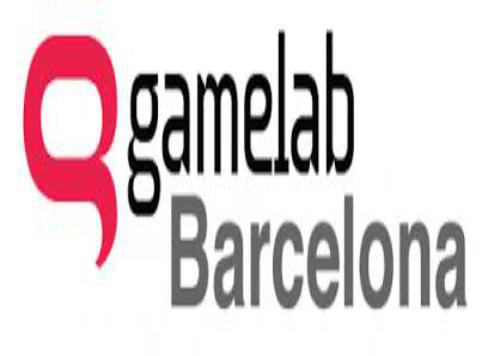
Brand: gamelab
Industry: Leisure